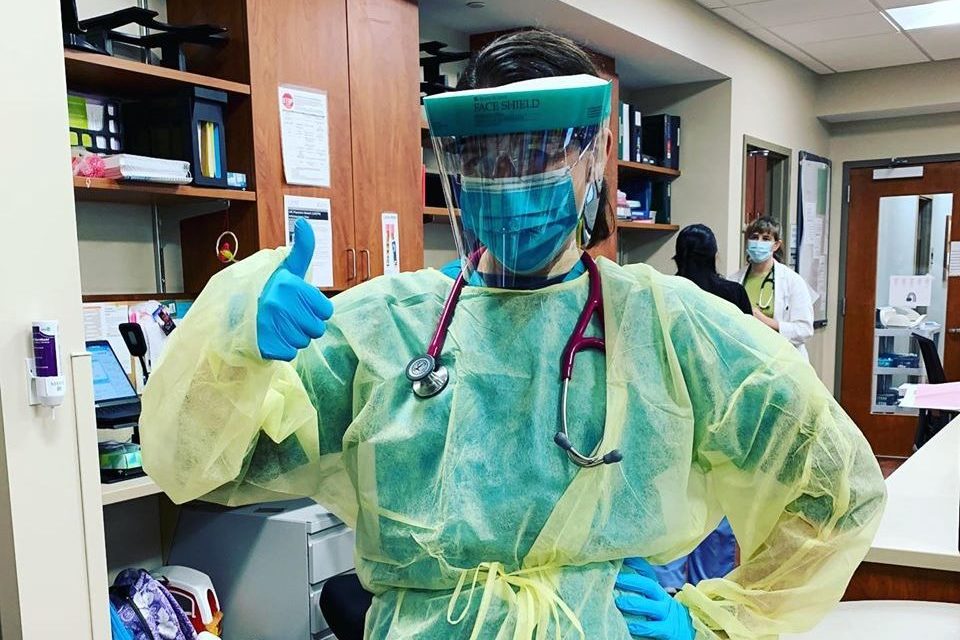
Objects detected:
Gloves
Gloves
Mask
Goggles
Face_Shield
Coverall
Mask